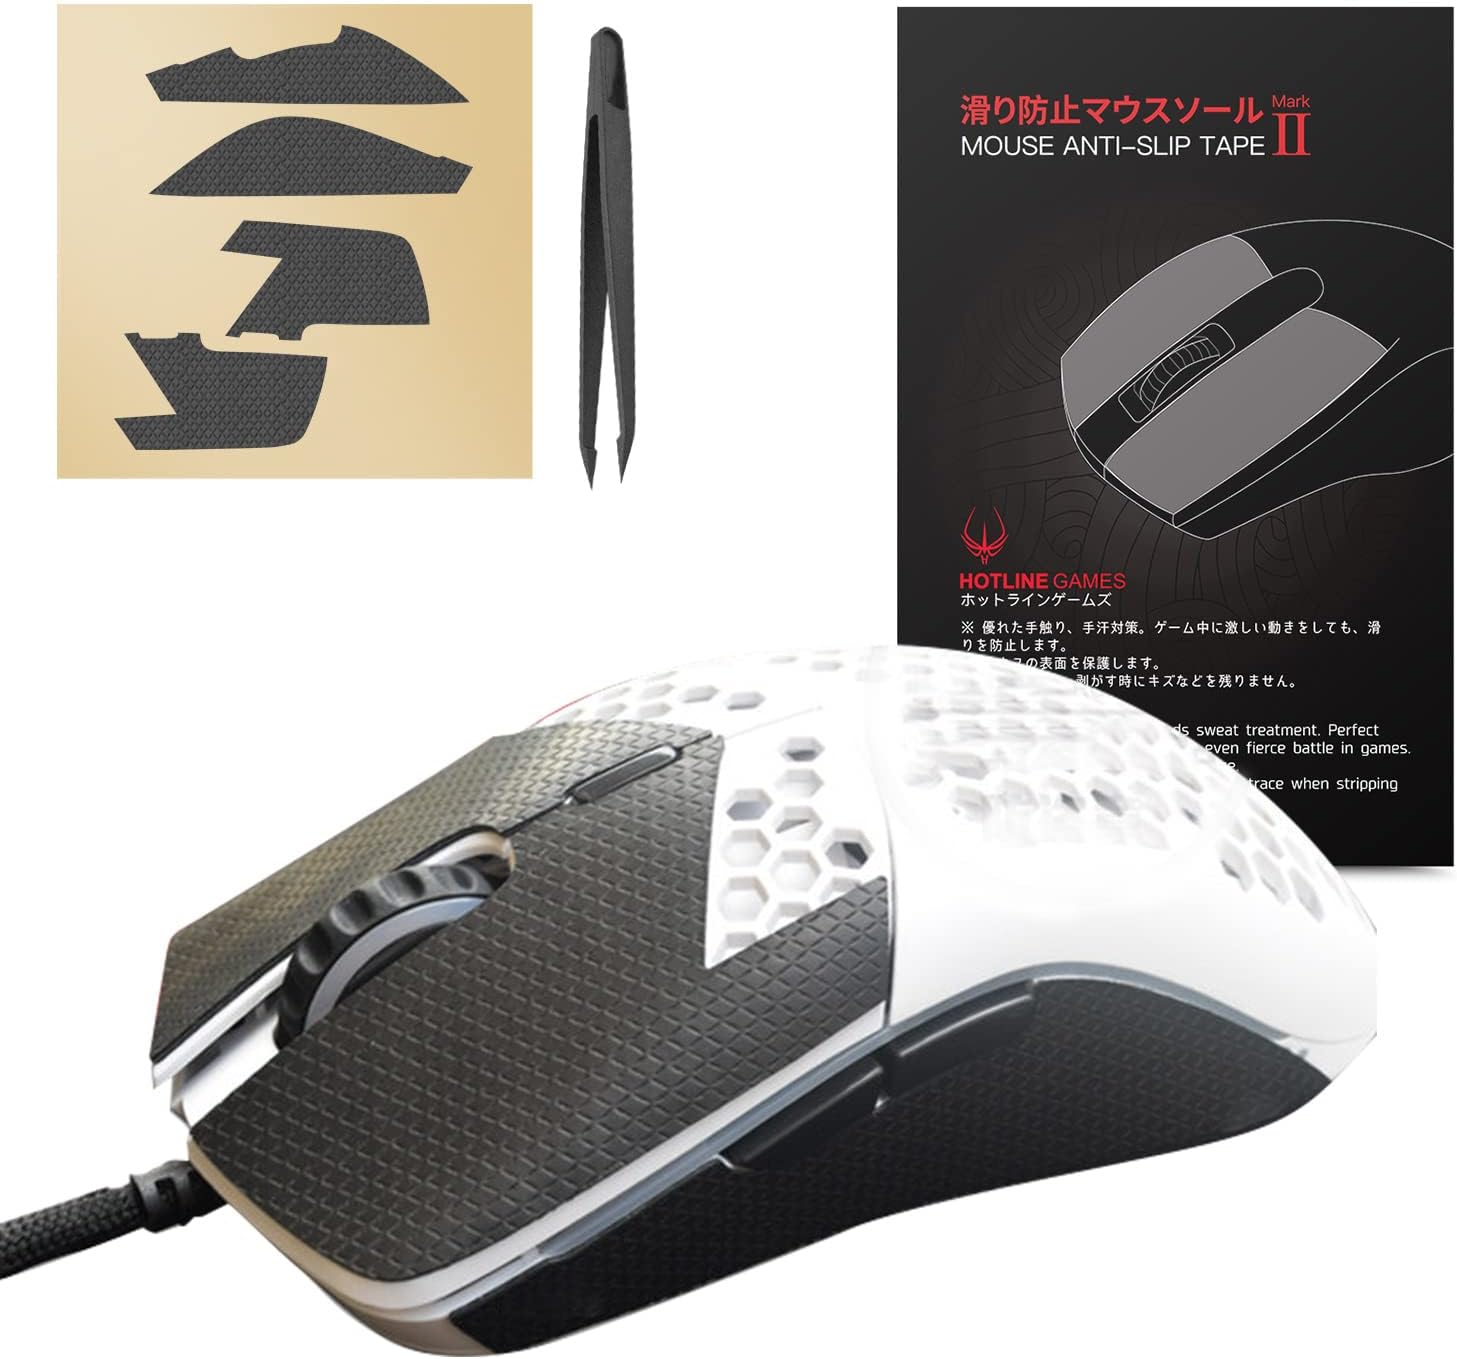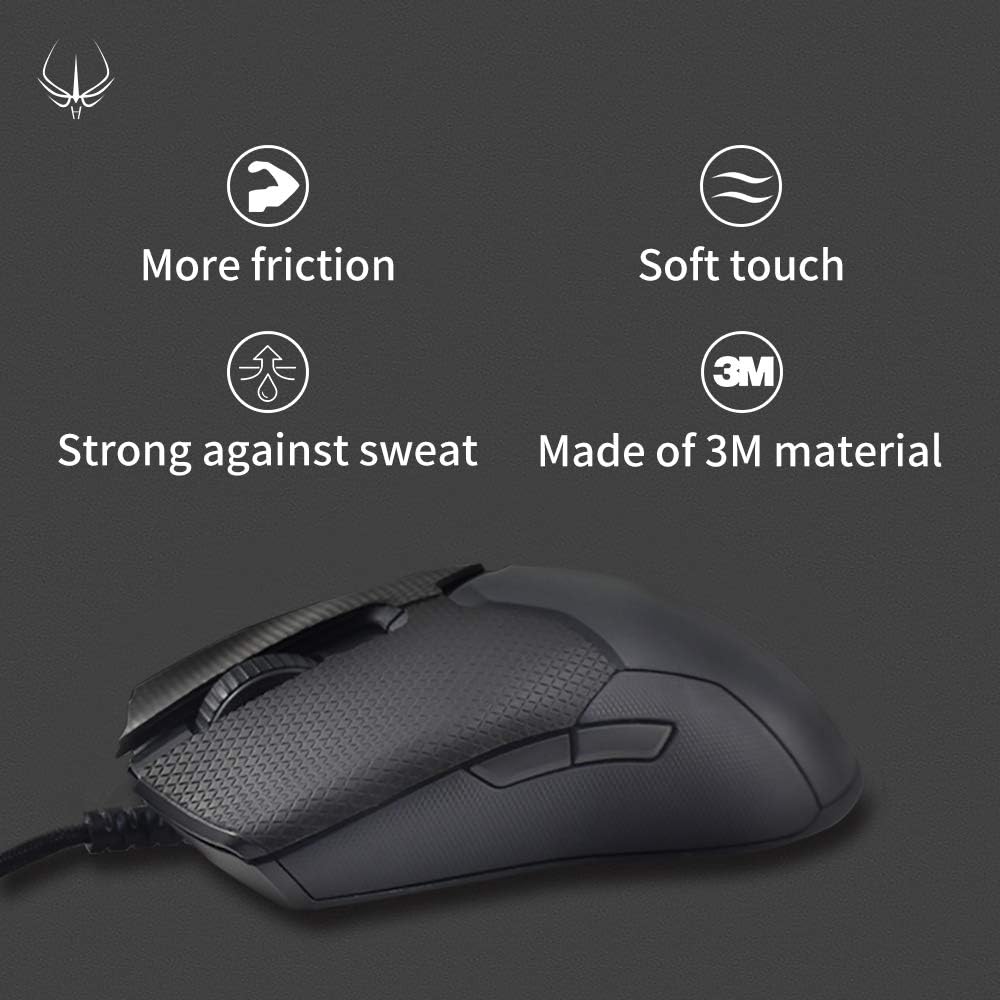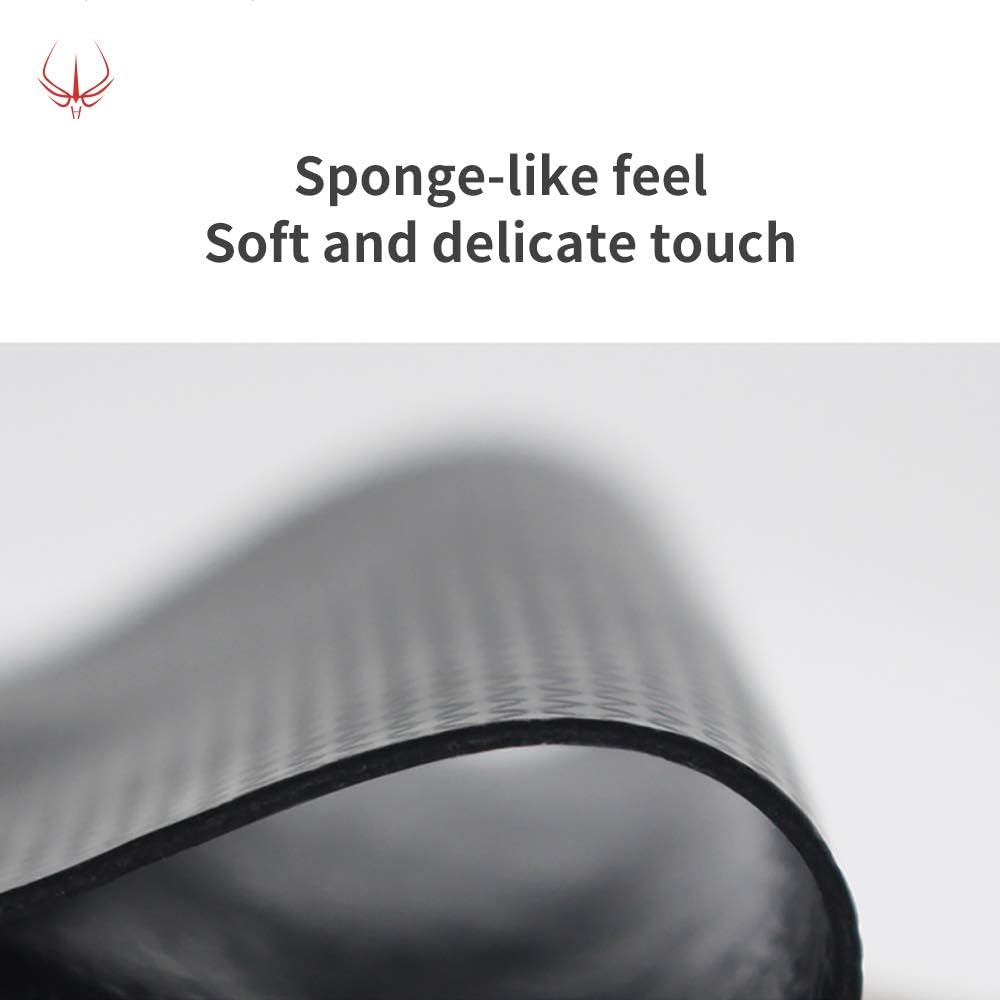
Hotline Games 2.0 Anti-Slip Mouse Grip Tape Compatible with Model O Wired/Wireless Gaming Mouse Skins,Sweat Resistant,Cut to Fit,Easy to Apply,Professional Mice Upgrade Kit
Category: All Electronics
DESIGNED FOR GAMES - Hotline Games second generation mouse anti slip tape is designed for professional game players. Soft and comfortable hand feeling, self adhesive design, excellent anti slip and sweat-absorbing performance to avoid the mouse misoperation caused by hand sliding and improve gaming experience!
Features: DESIGNED FOR GAMES - Hotline Games second generation mouse anti slip tape is designed for professional game players. Soft and comfortable hand feeling, self adhesive design, excellent anti slip and sweat-absorbing performance to avoid the mouse misoperation caused by hand sliding and improve gaming experience!